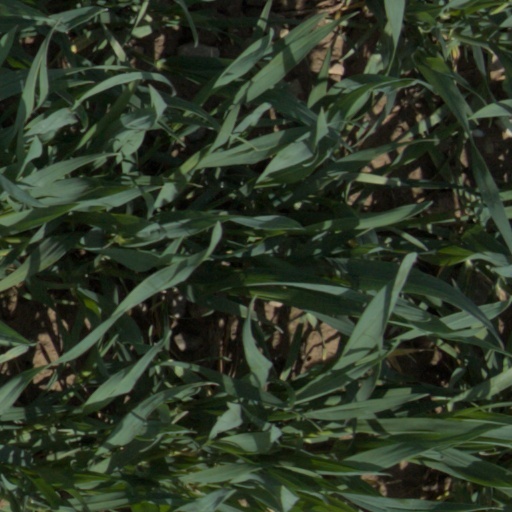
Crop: wheat